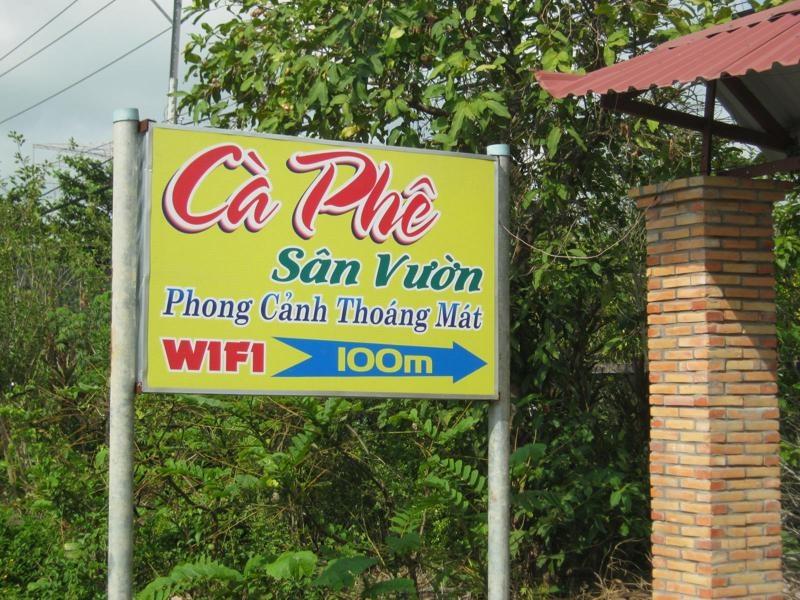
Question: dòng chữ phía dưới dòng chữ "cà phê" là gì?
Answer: dòng chữ phía dưới dòng chữ "cà phê" là "sân vườn"